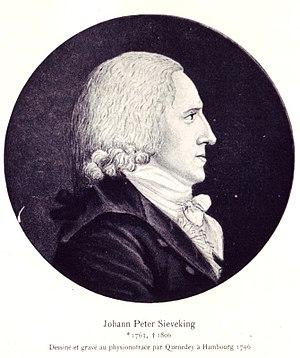
Johann Peter Sieveking, Dessiné et gravé par Quenedey à Hambourg 1796